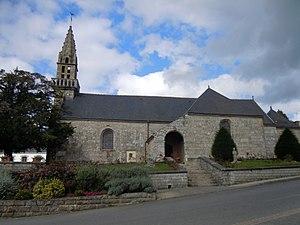
église paroissiale Saint Méen ou Saint Meven de Guilligomarc'h, département du Finistère, France
La liste des églises du Finistère recense de la manière la plus complète possible les églises, cathédrales et basiliques situées dans le département français du Finistère.
Saint Méen, en latin Mevennus, en breton Meven, que la légende nomme toujours, en français, Conard-Méen, et que les Bretons désignent aussi sous les noms de saint Méven ou Néven, naquit dans l'île de Bretagne, vers l'an 540, dans l'est du royaume de Morgannwg, aujourd'hui comté de Gwent en Pays de Galles.
Guilligomarc'h est une commune du département du Finistère, dans la région Bretagne, en France.